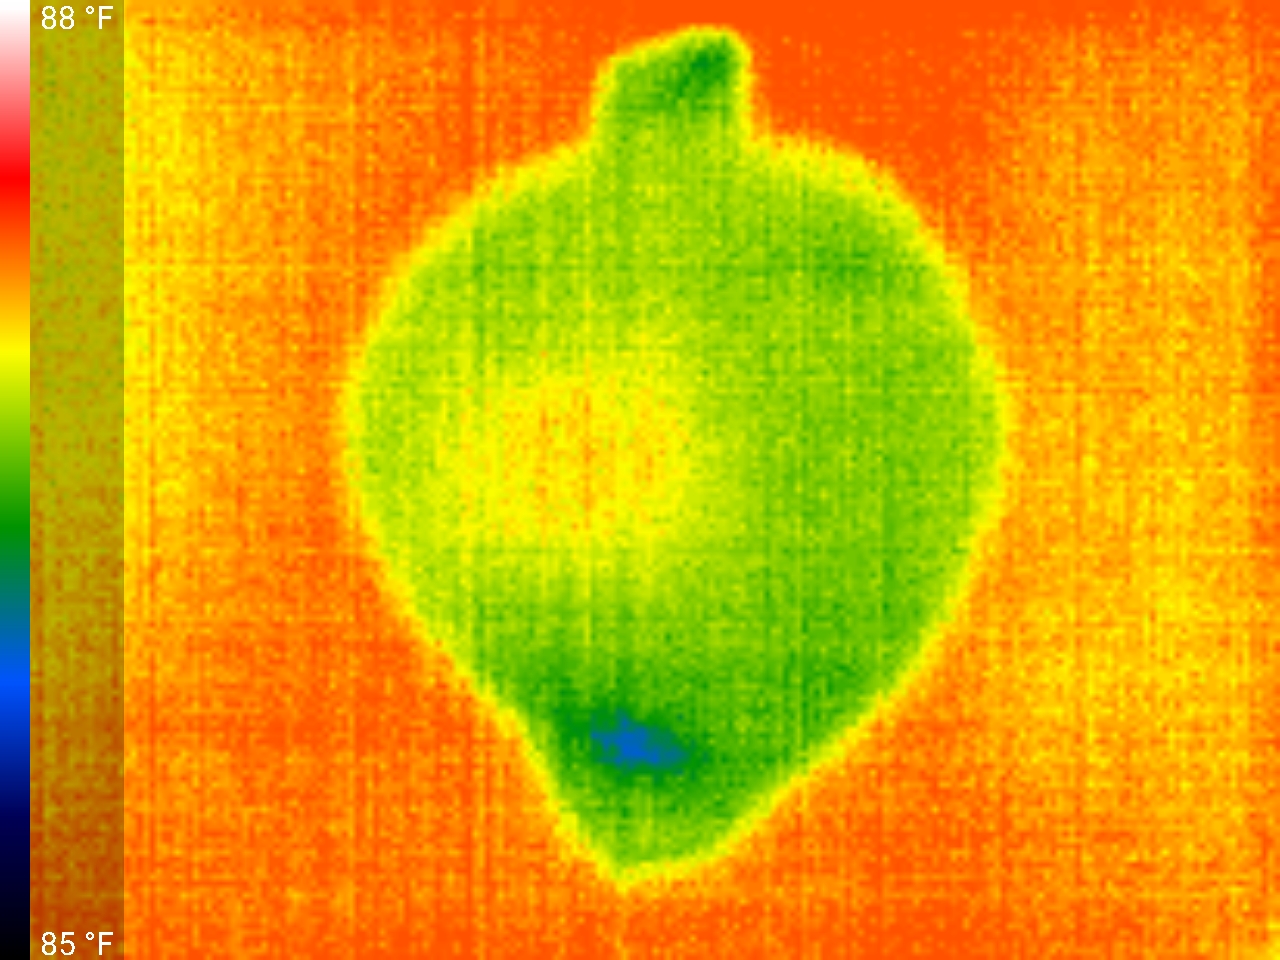
Label: No Defect